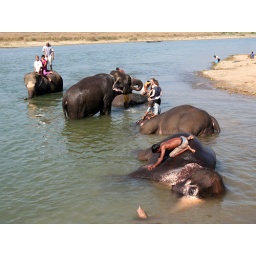
Busy hour at the elephant bath in Rapti river